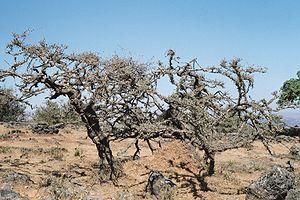
L'Hadramaout est la région orientale désertique du Yémen, au sud de la péninsule arabique, ouverte sur le golfe d'Aden, frontalière du Rub al-Khali, et de la région du Dhofar.